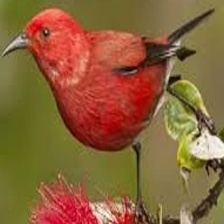
Species: APAPANE
Scientific name: HIMATIONE SANGUINEA